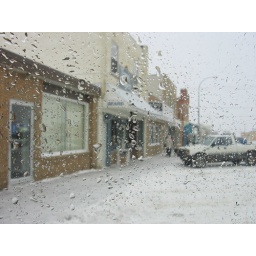
taken thru the car window on a snowy day in winter